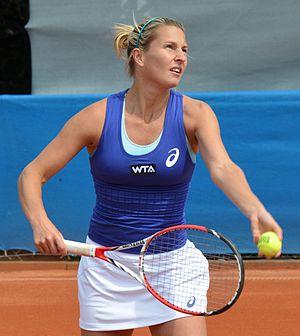
Maria Elena Camerin est une joueuse de tennis italienne, professionnelle de 1997 à 2015.